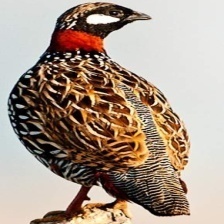
Species: BLACK FRANCOLIN
Scientific name: FRANCOLINUS FRANCOLINUS
ImageNet parent category: partridge